Deathscent

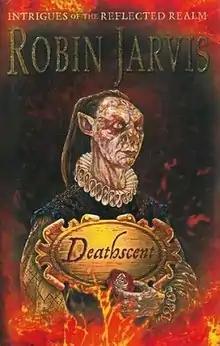
First edition (publ. Collins)

Deathscent is a children's novel written by British novelist Robin Jarvis set in an alternate Tudor England. it was published in 2001 and is intended to be part of a longer series, entitled "Intrigues of the Reflected Realm," however sequels are yet to appear. During an interview in 2011, Jarvis stated he wished to continue the series and had worked out the plot for the second book in the series, though also said he wasn't sure when work on it may begin.